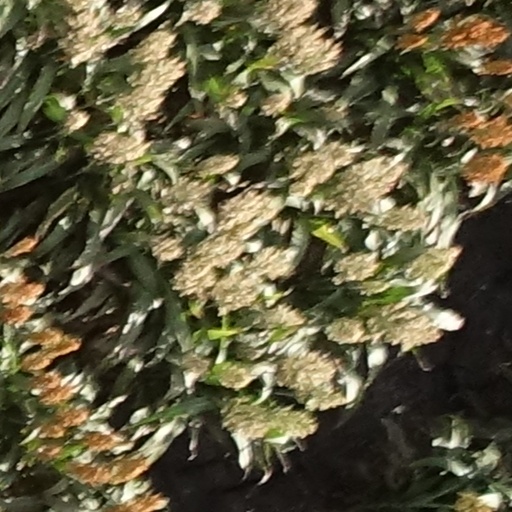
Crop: sorghum